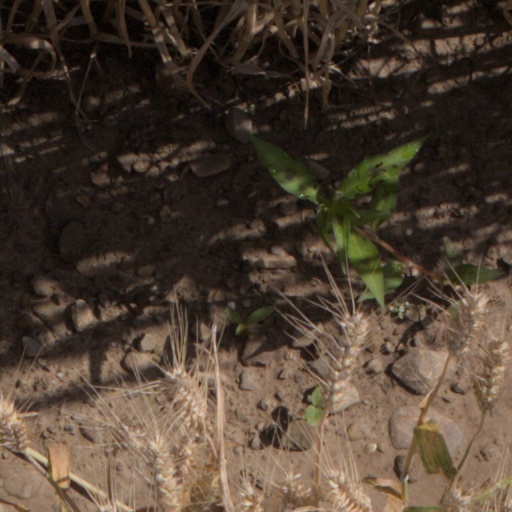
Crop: wheat